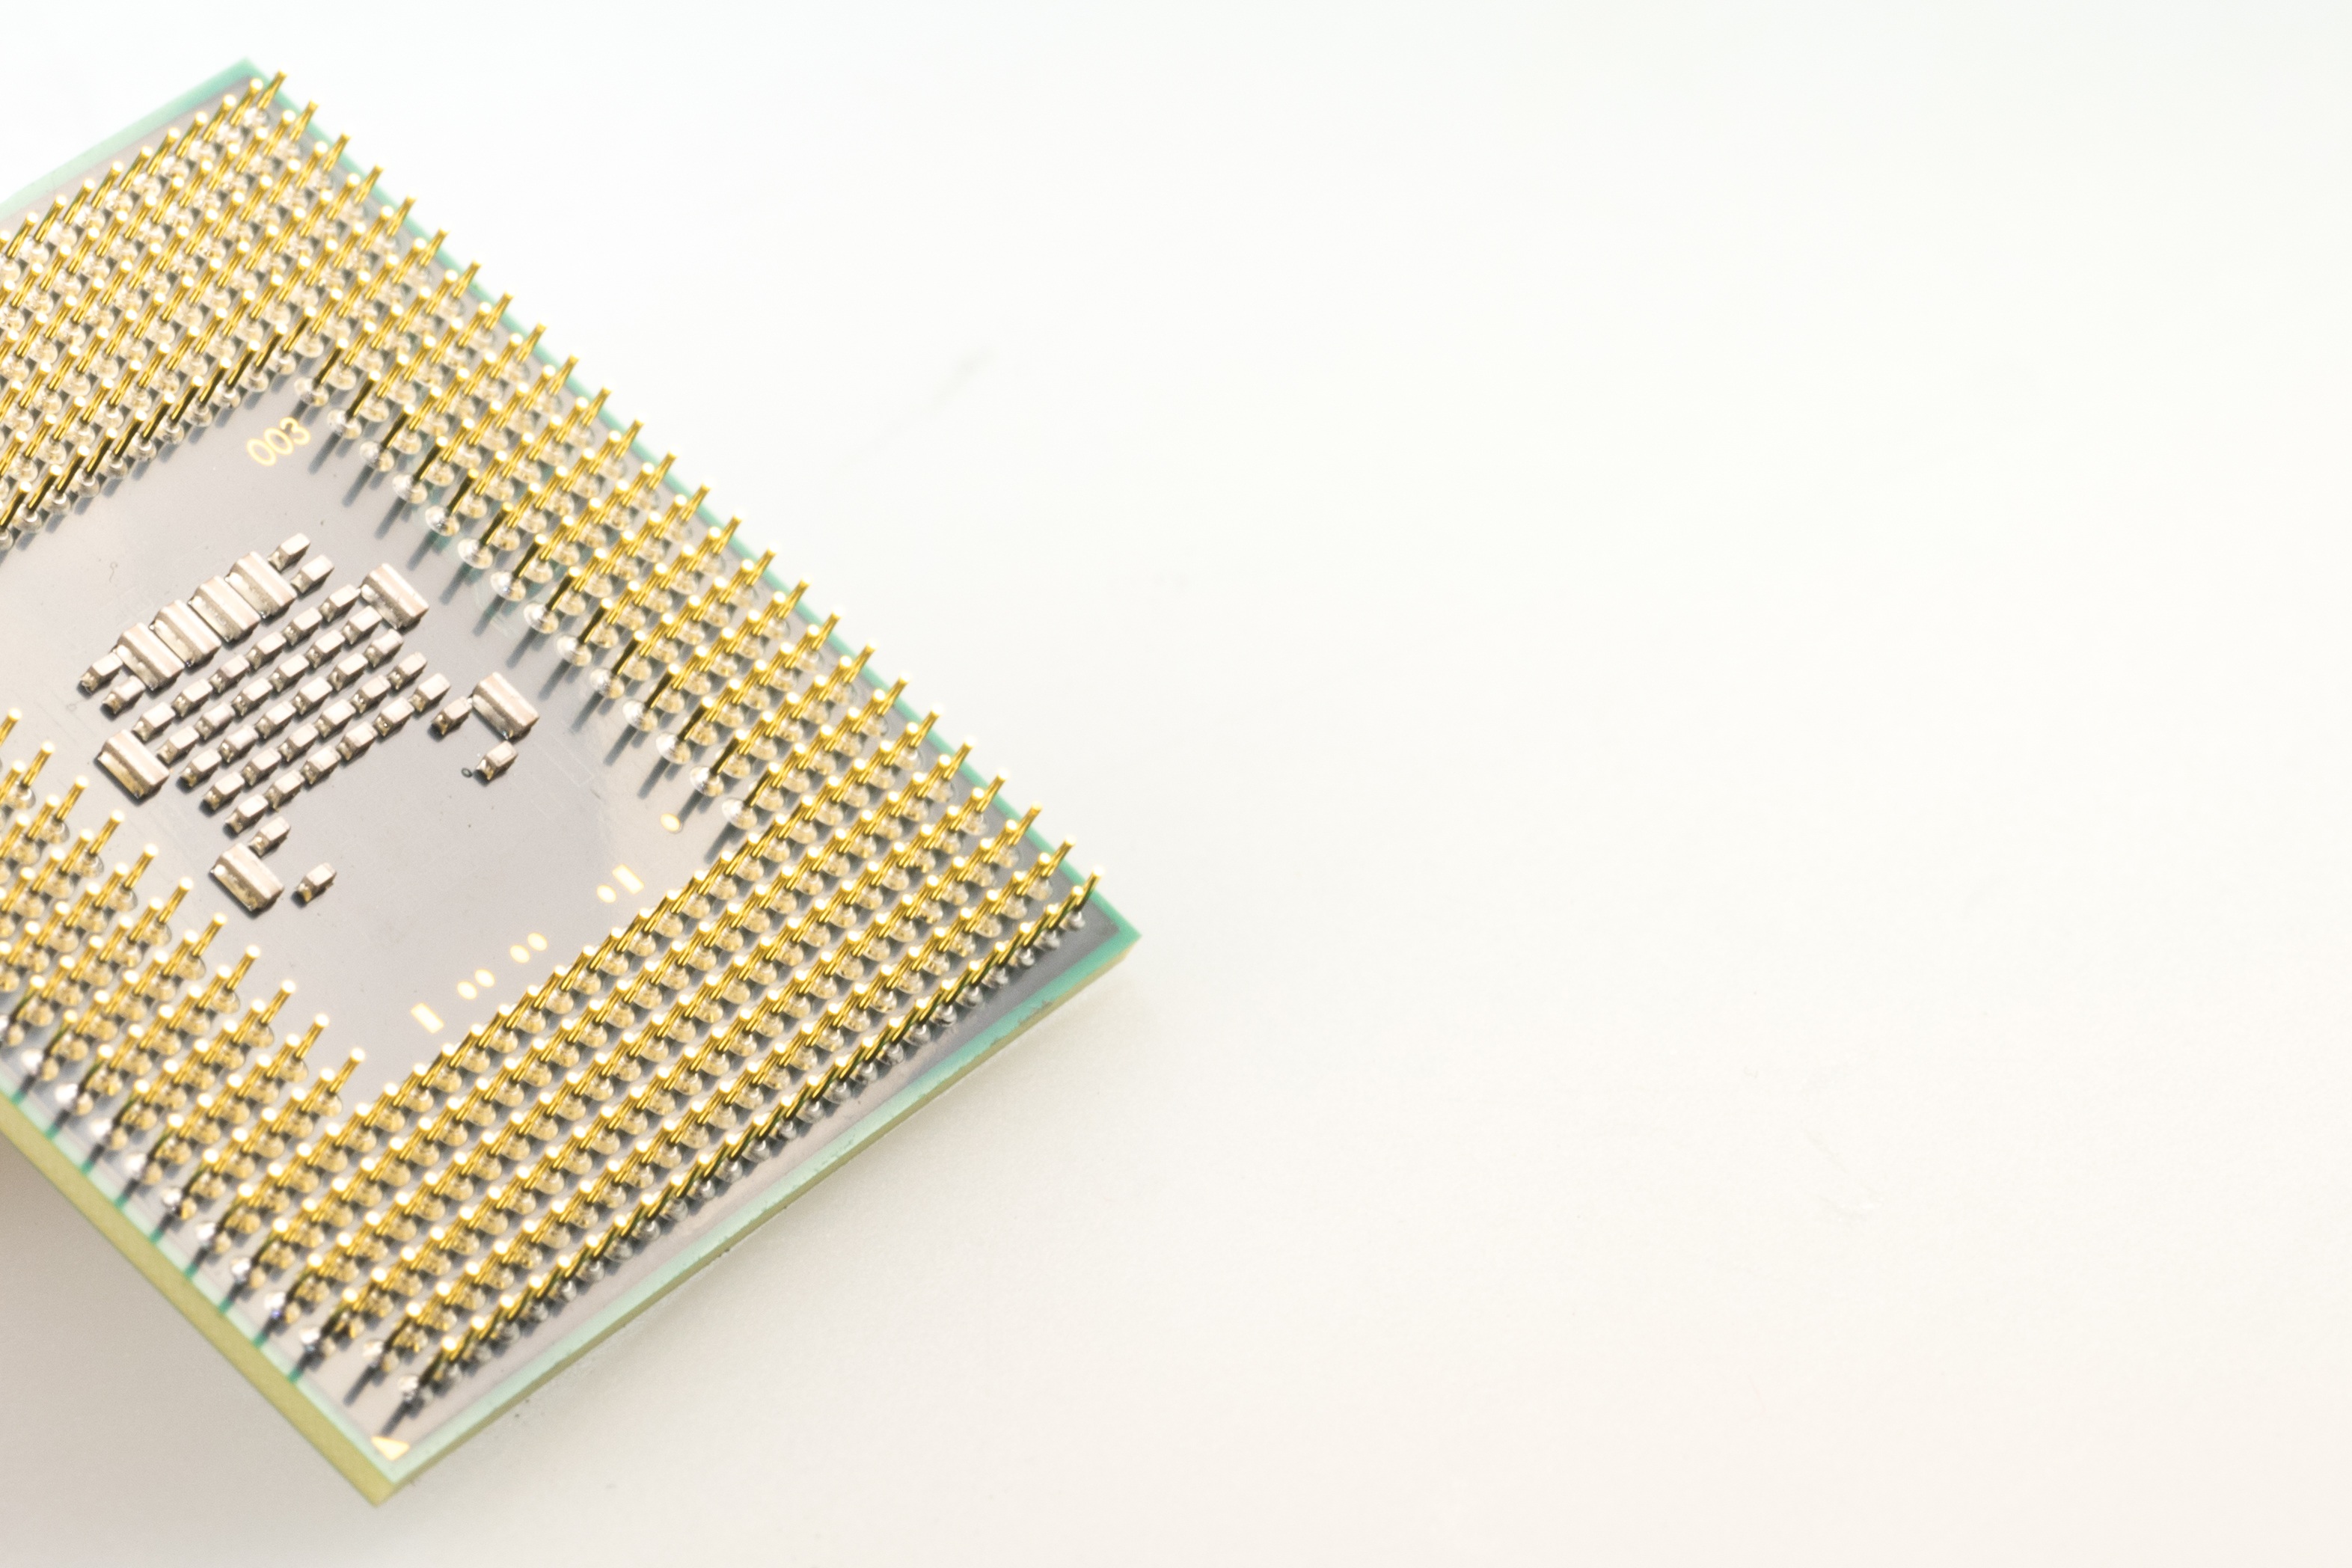
computer, board, technology, pen, macro, close, brand, product, trace, pin, electronics, components, pc, software, slot, calculator, circuits, data, processor, cpu, chip, component, electrically, connections, electrical engineering, data processing, control center, electronic device, electronics accessory